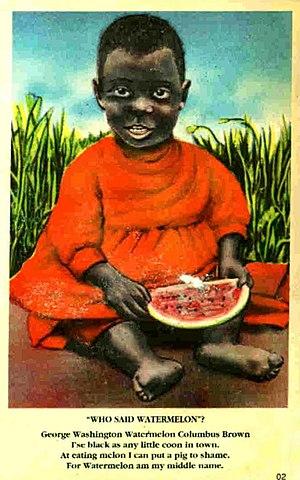
Caricature d'enfant afro-américain du début des années 1900. Traduction des vers sous le dessin